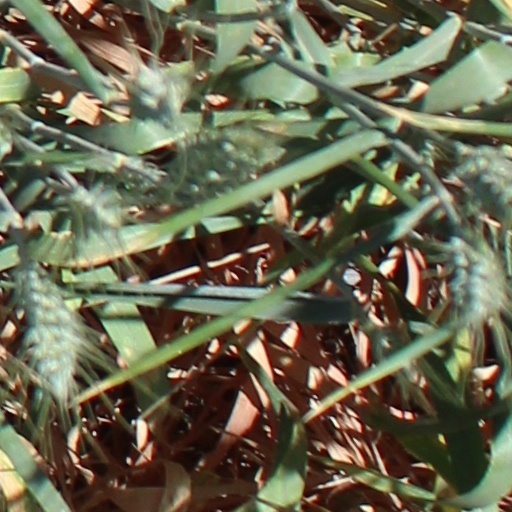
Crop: wheat